Jenő Huszka

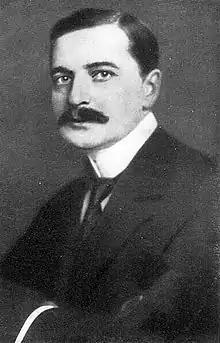
Jenő Huszka

Jenő Huszka (a.k.a. ; 24 April 1875, Szeged – 2 February 1960, Budapest) was a Hungarian composer of operettas.